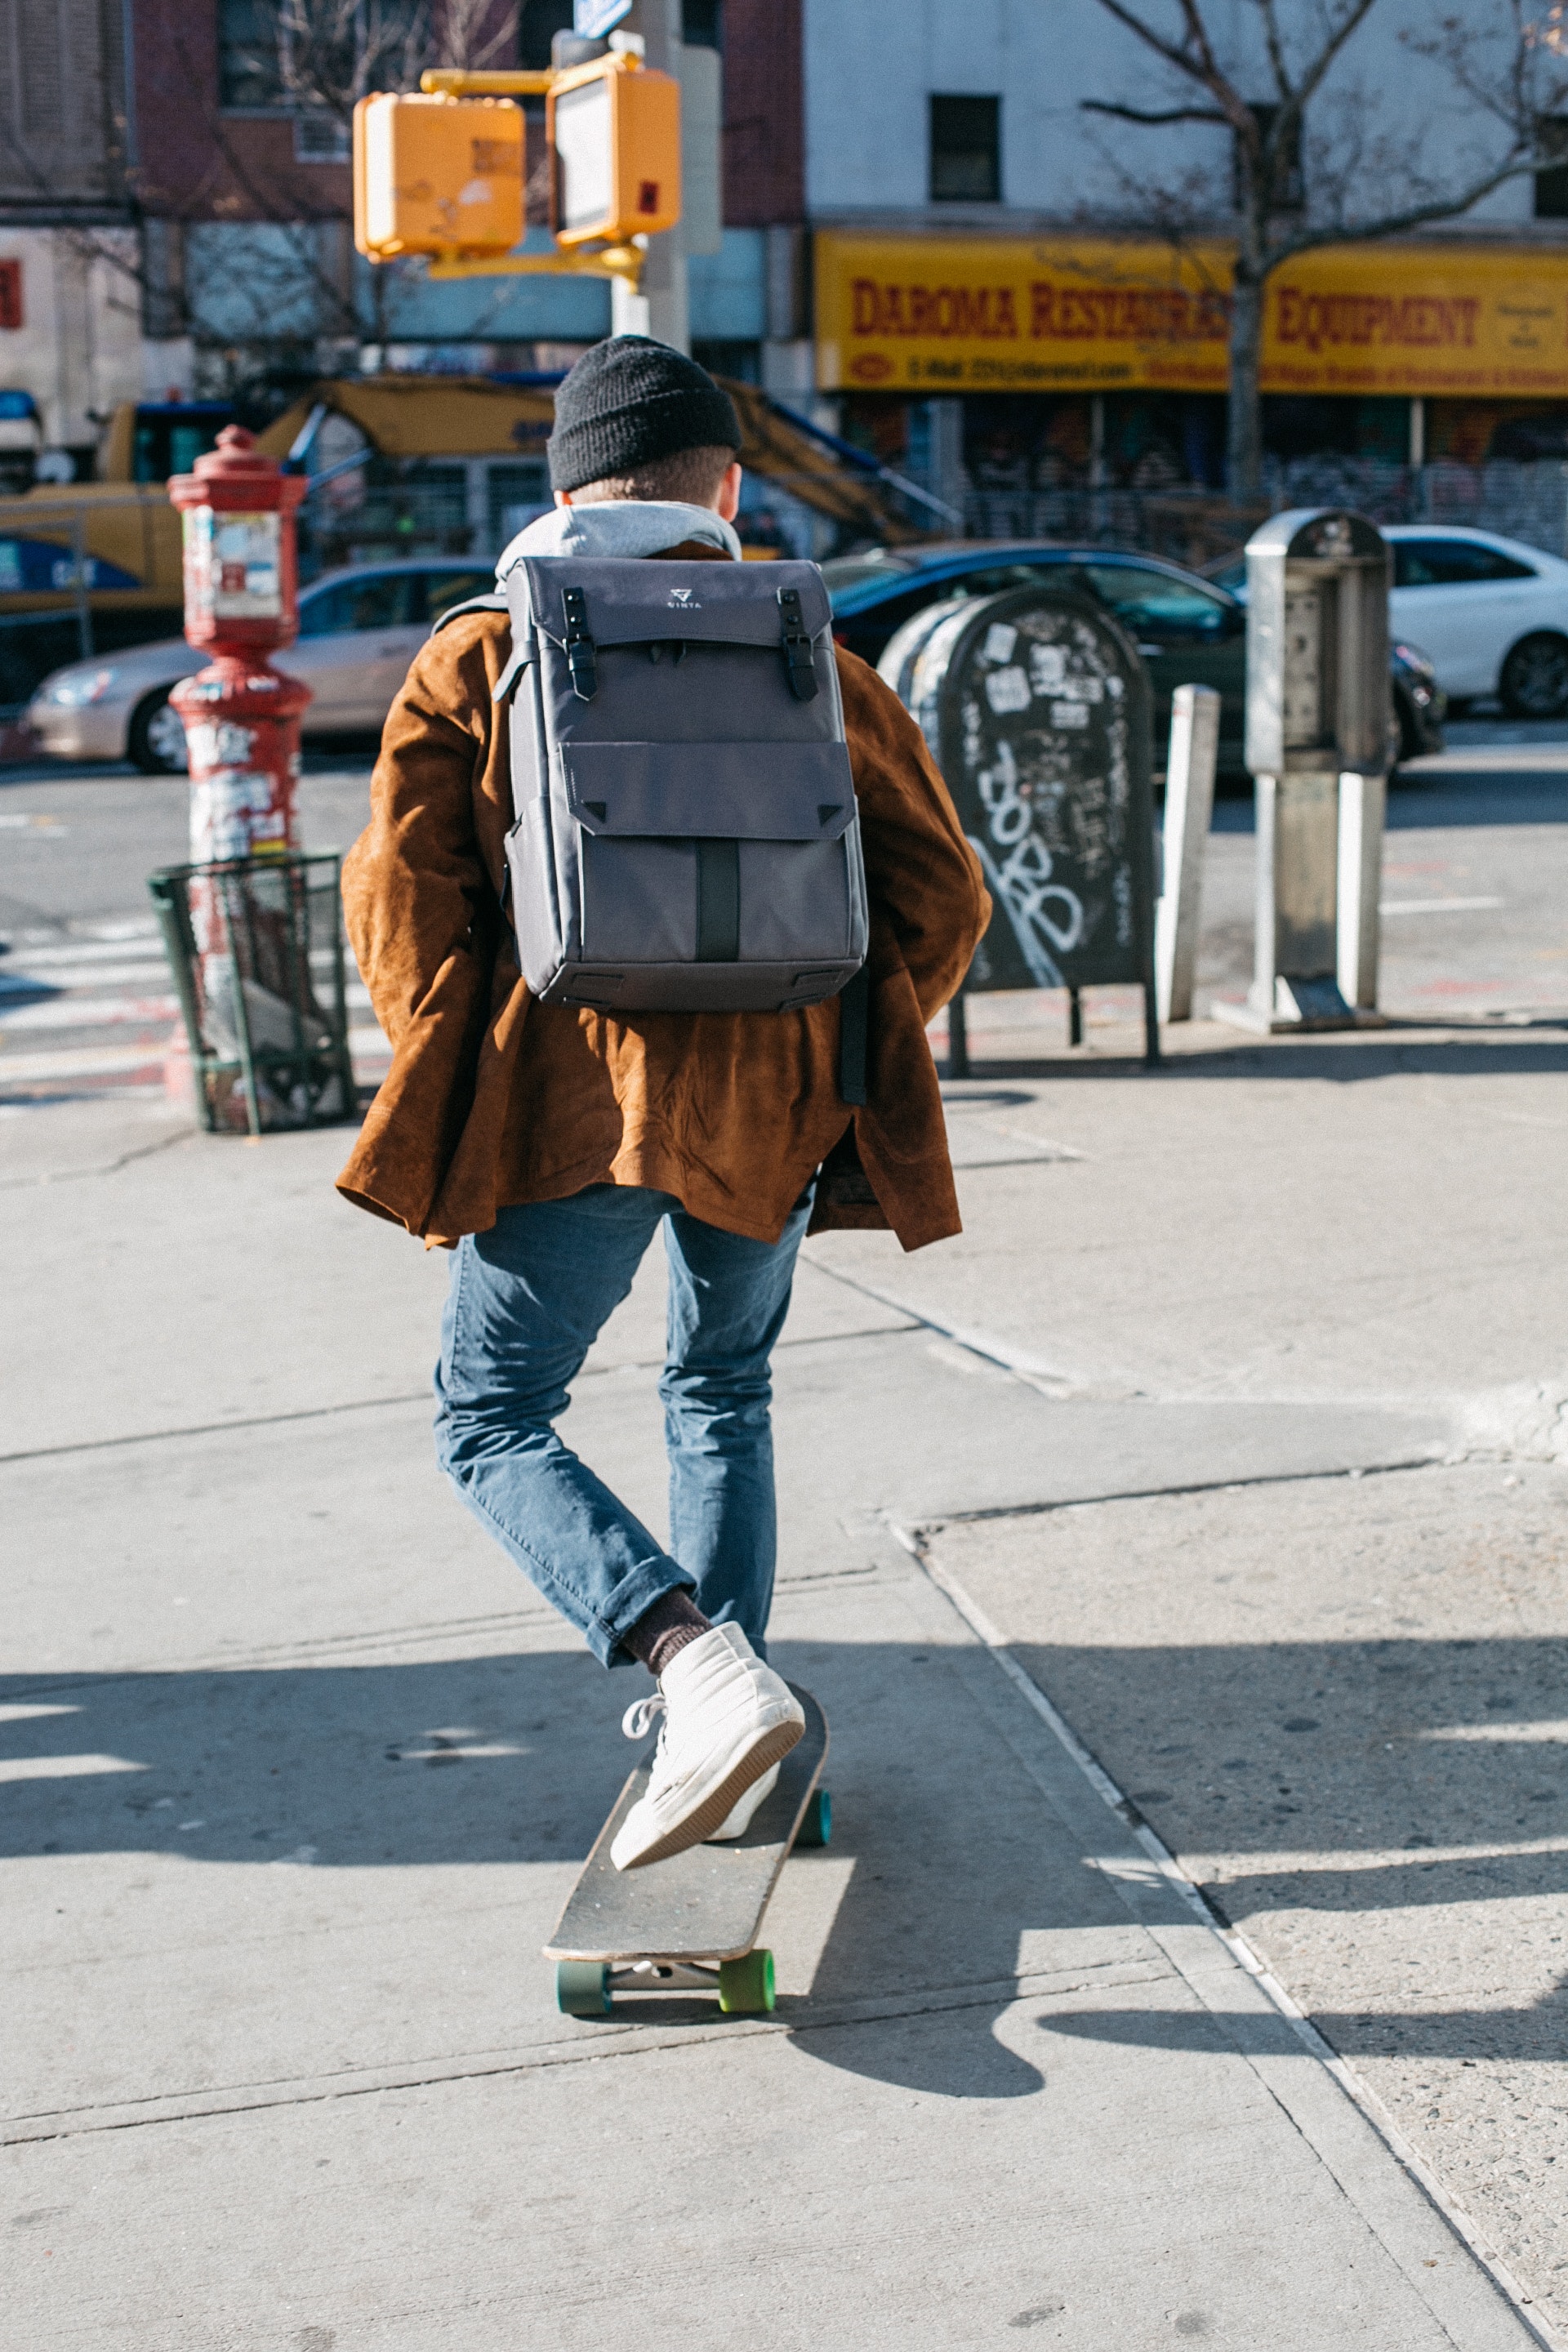
street fashion, photograph, jeans, snapshot, fashion, standing, footwear, denim, pedestrian, street, urban area, outerwear, shoulder, infrastructure, cool, textile, photography, jacket, fur, shoe, trousers, coat, sidewalk, road, tourism, vacation, style, walking, city, t shirt